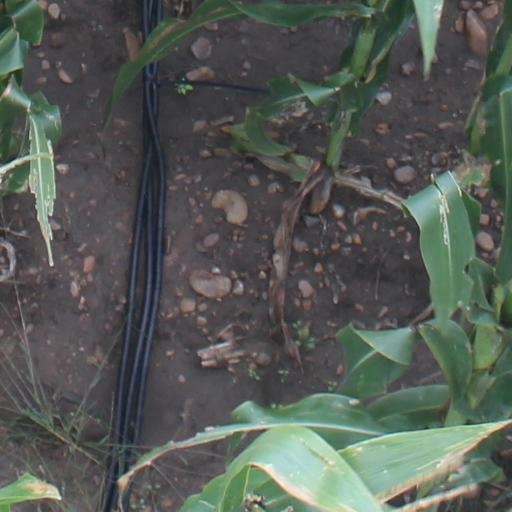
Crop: maize; corn